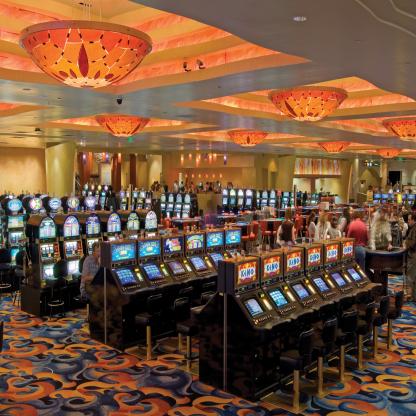
Scene: Indoor